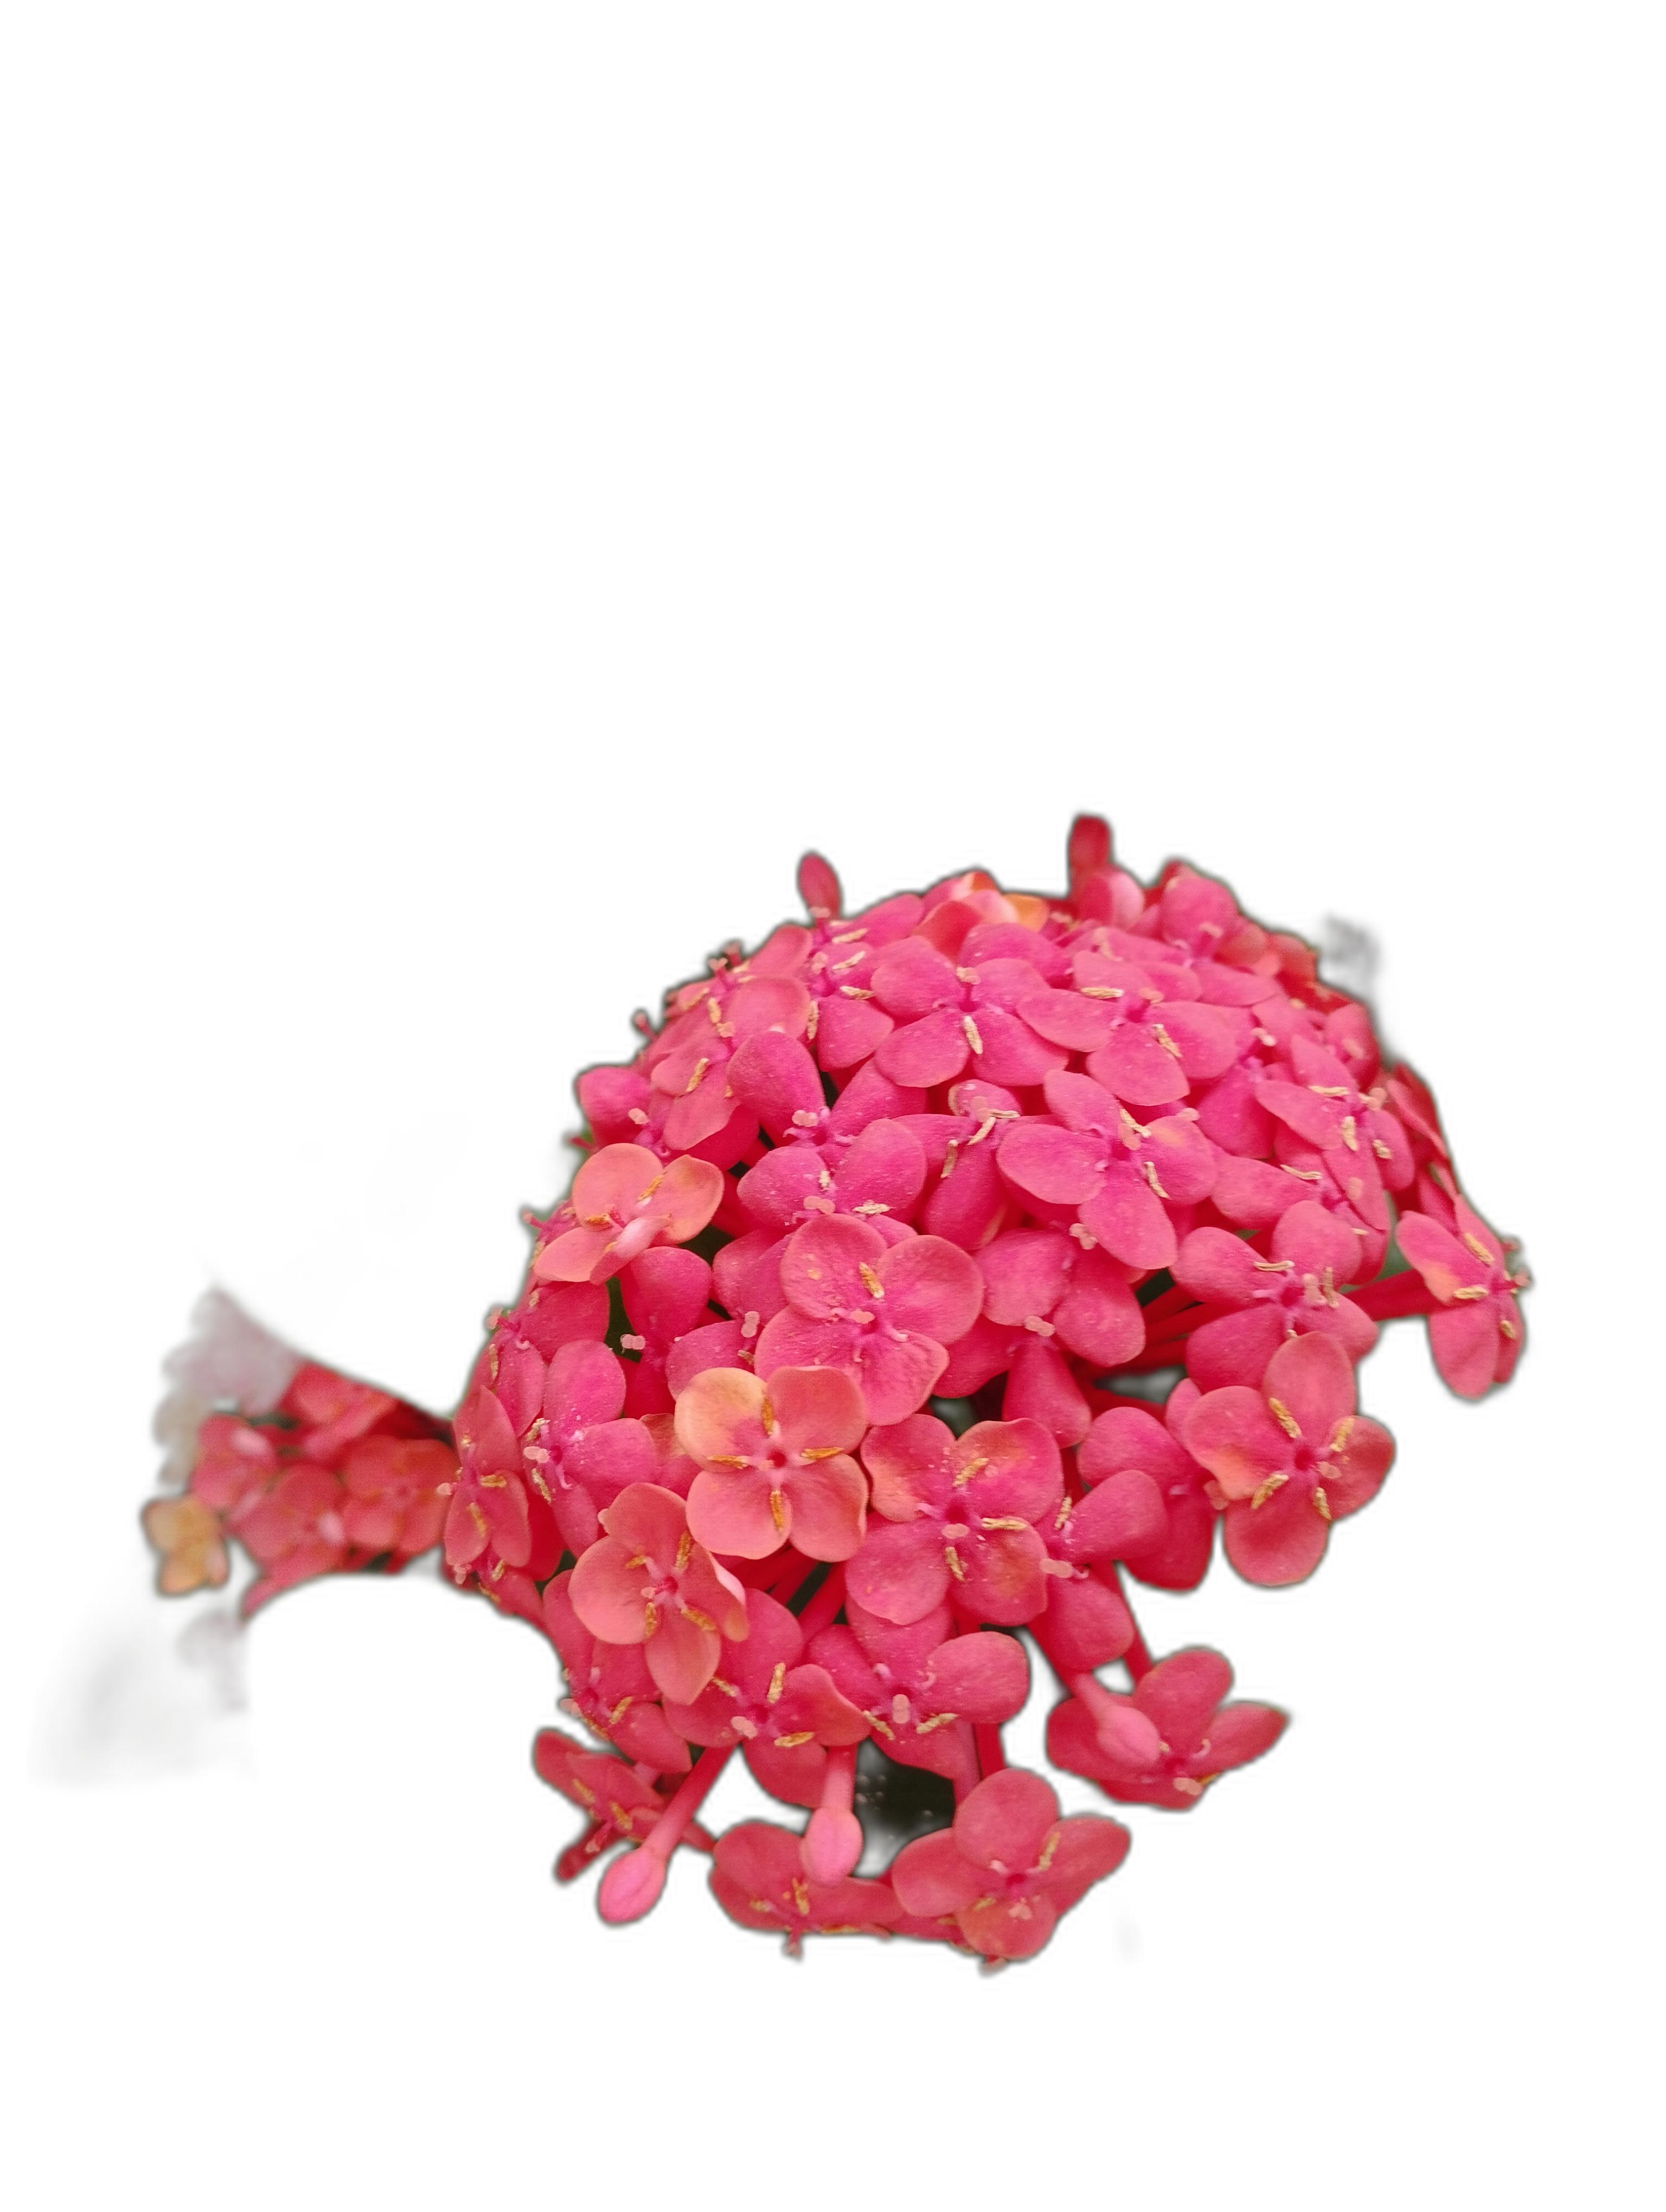
Label: Jungle geranium